From Language to Language

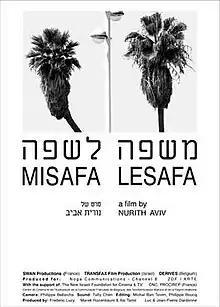
Film poster

From Language to Language (Hebrew: משפה לשפה, tr. "MiSafa LeSafa") is a 55-minute 2004 Belgian-French-German-Israeli Hebrew-language independent underground experimental documentary art film directed by Nurith Aviv.